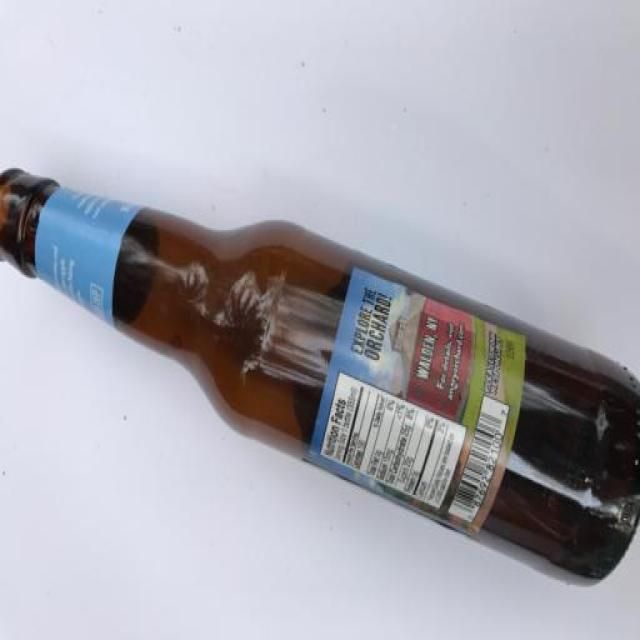
Label: glass